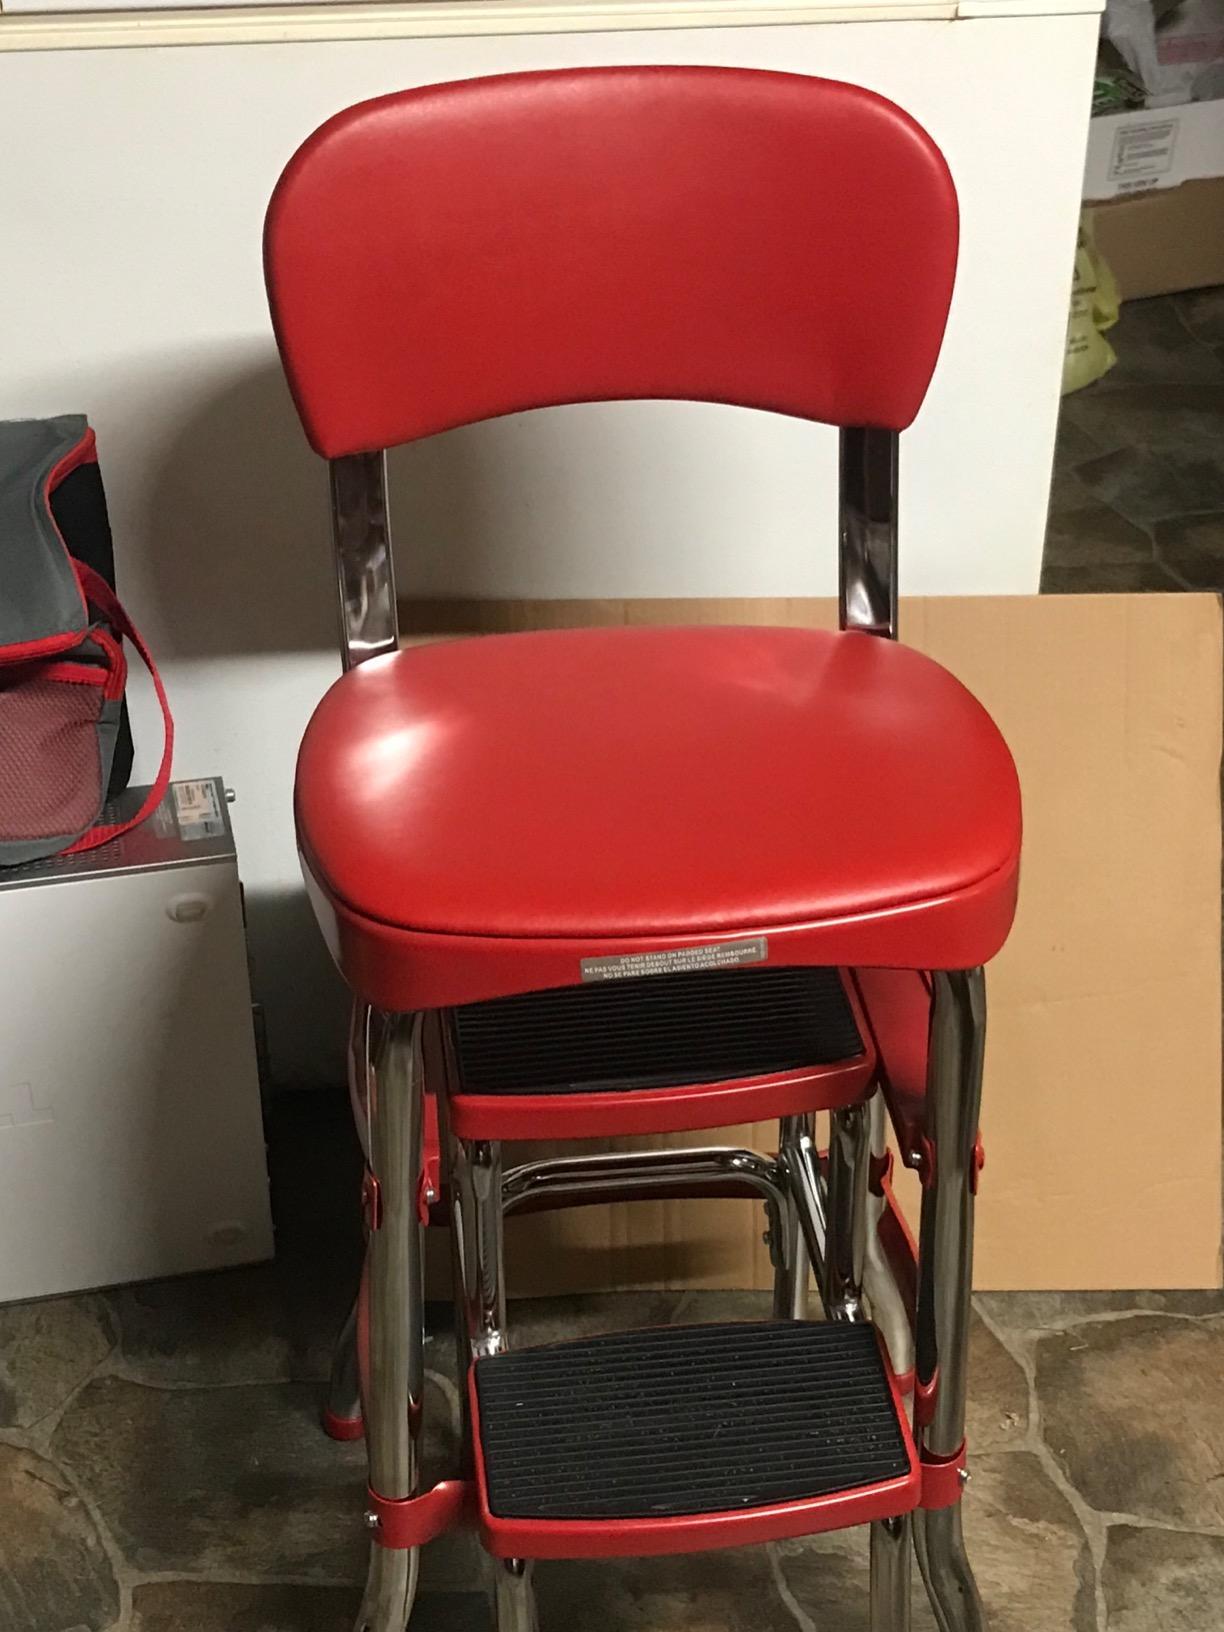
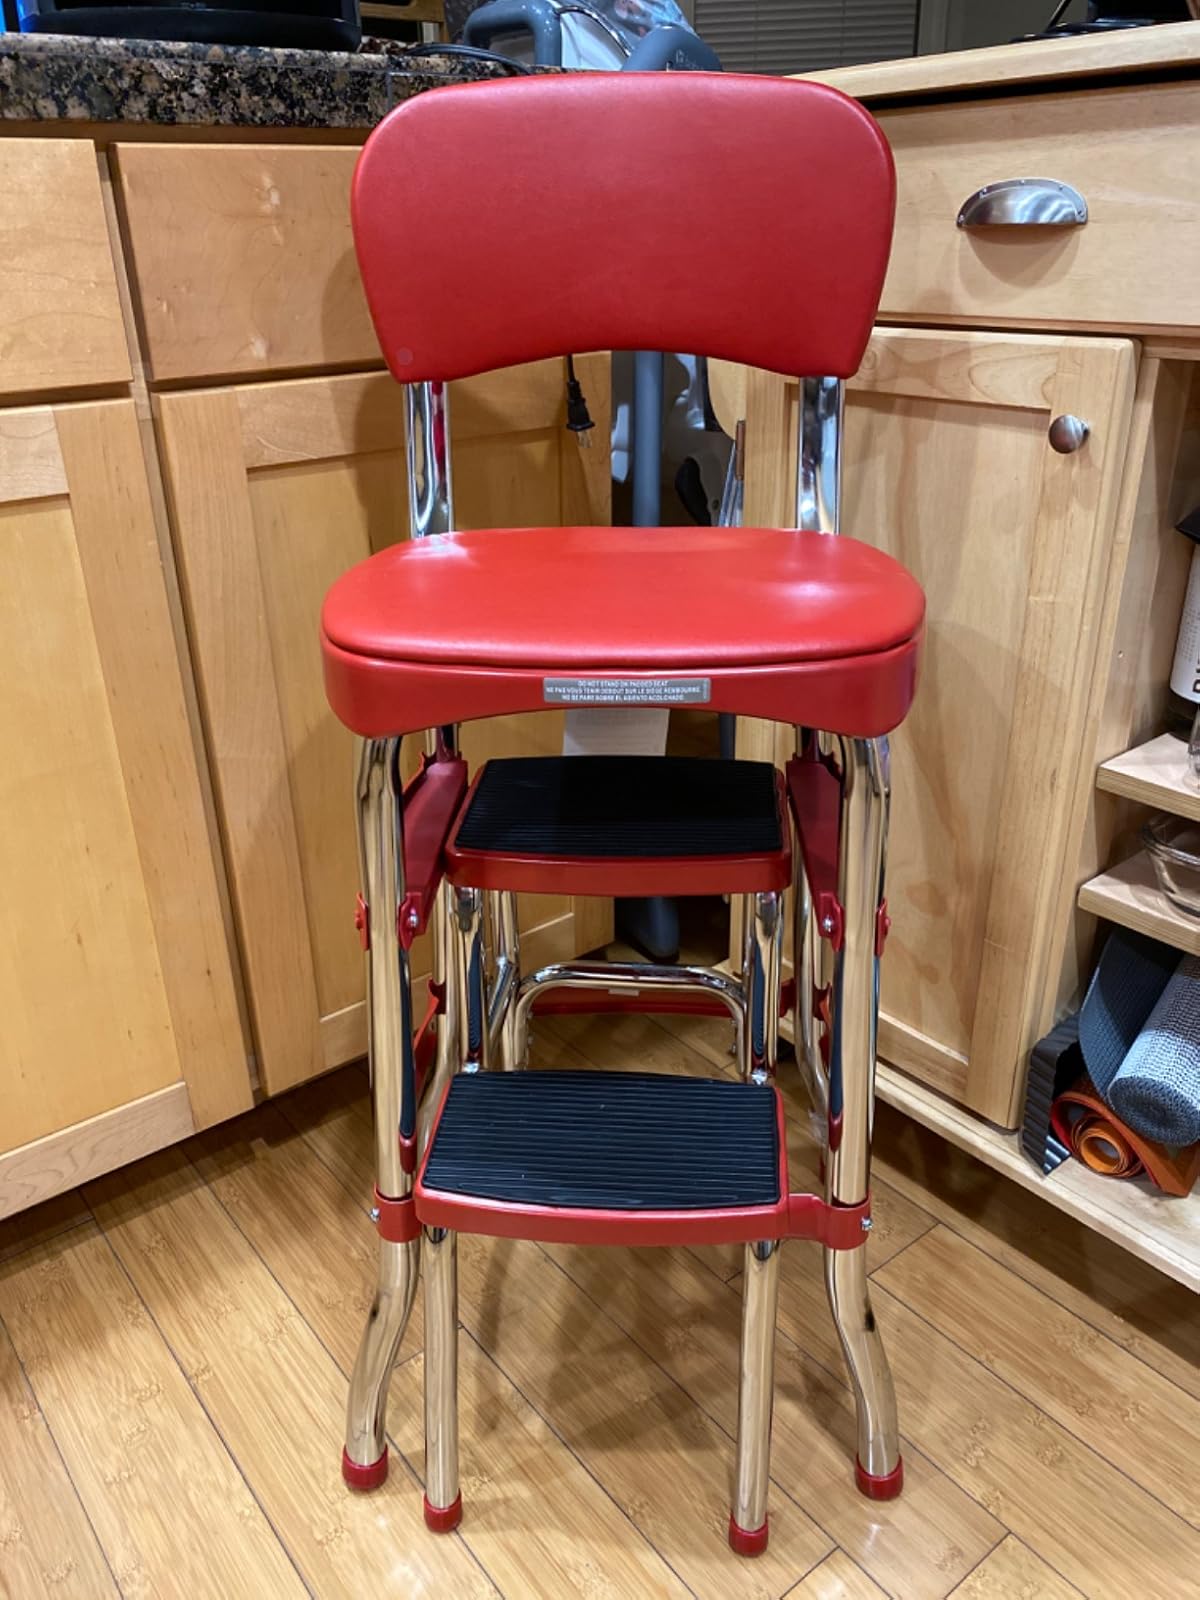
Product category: items_chair
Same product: yes